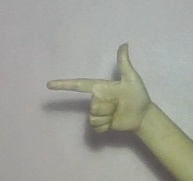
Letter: yaa